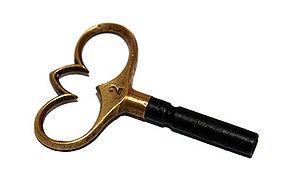
La Aktiengesellschaft für Uhrenfabrikation Lenzkirch, en abrégé A.G.U.L. fut une des principales entreprise horlogère de la Forêt-Noire.